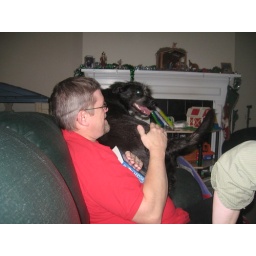
Papa got a book for Christmas and a dog in his lap as a bonus